Ansley, Warwickshire

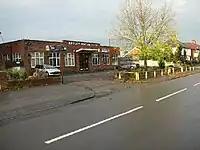
Ansley Social Club (closed)

The company also owned a brickworks capable of producing 3 million hard red bricks per year. Some of the bricks were used in the north aisle of St Laurence Church. Production ceased in 1959.